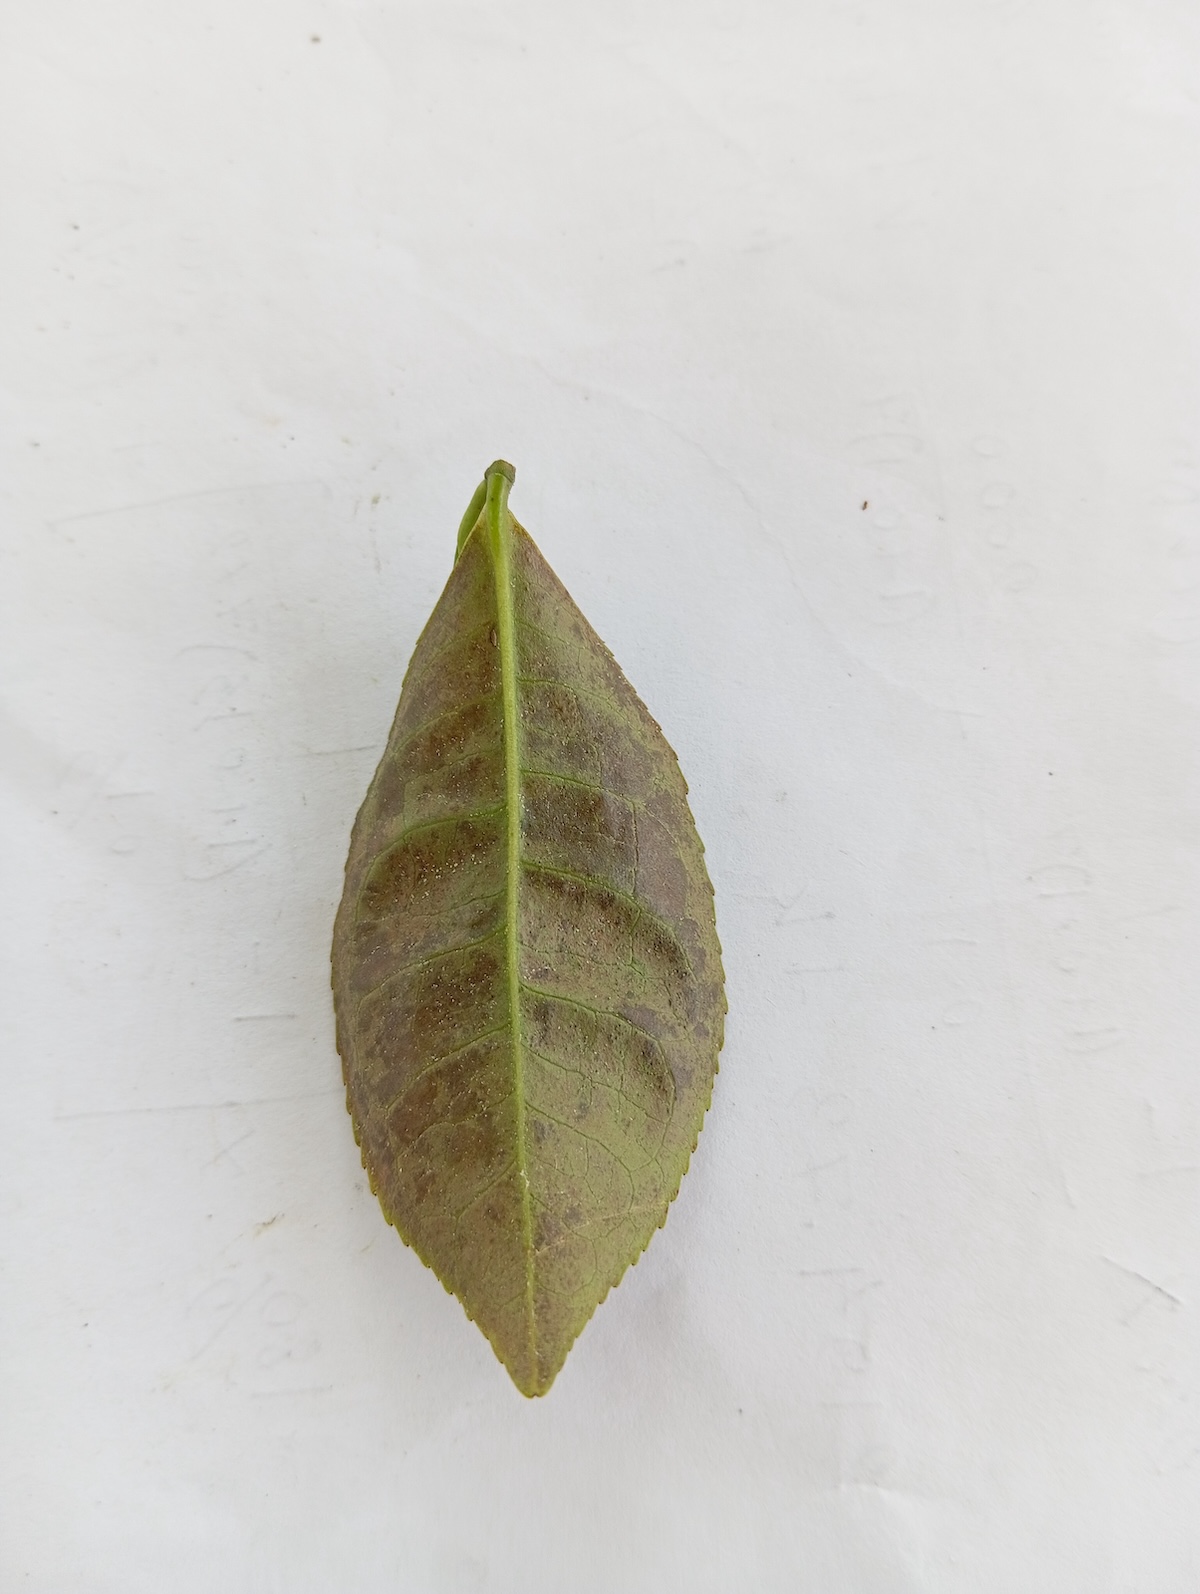
Label: Red spider